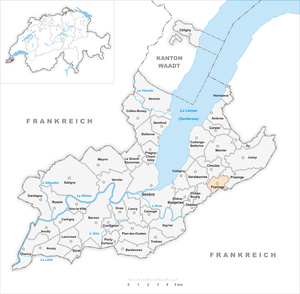
Puplinge est un village et une commune suisse du canton de Genève